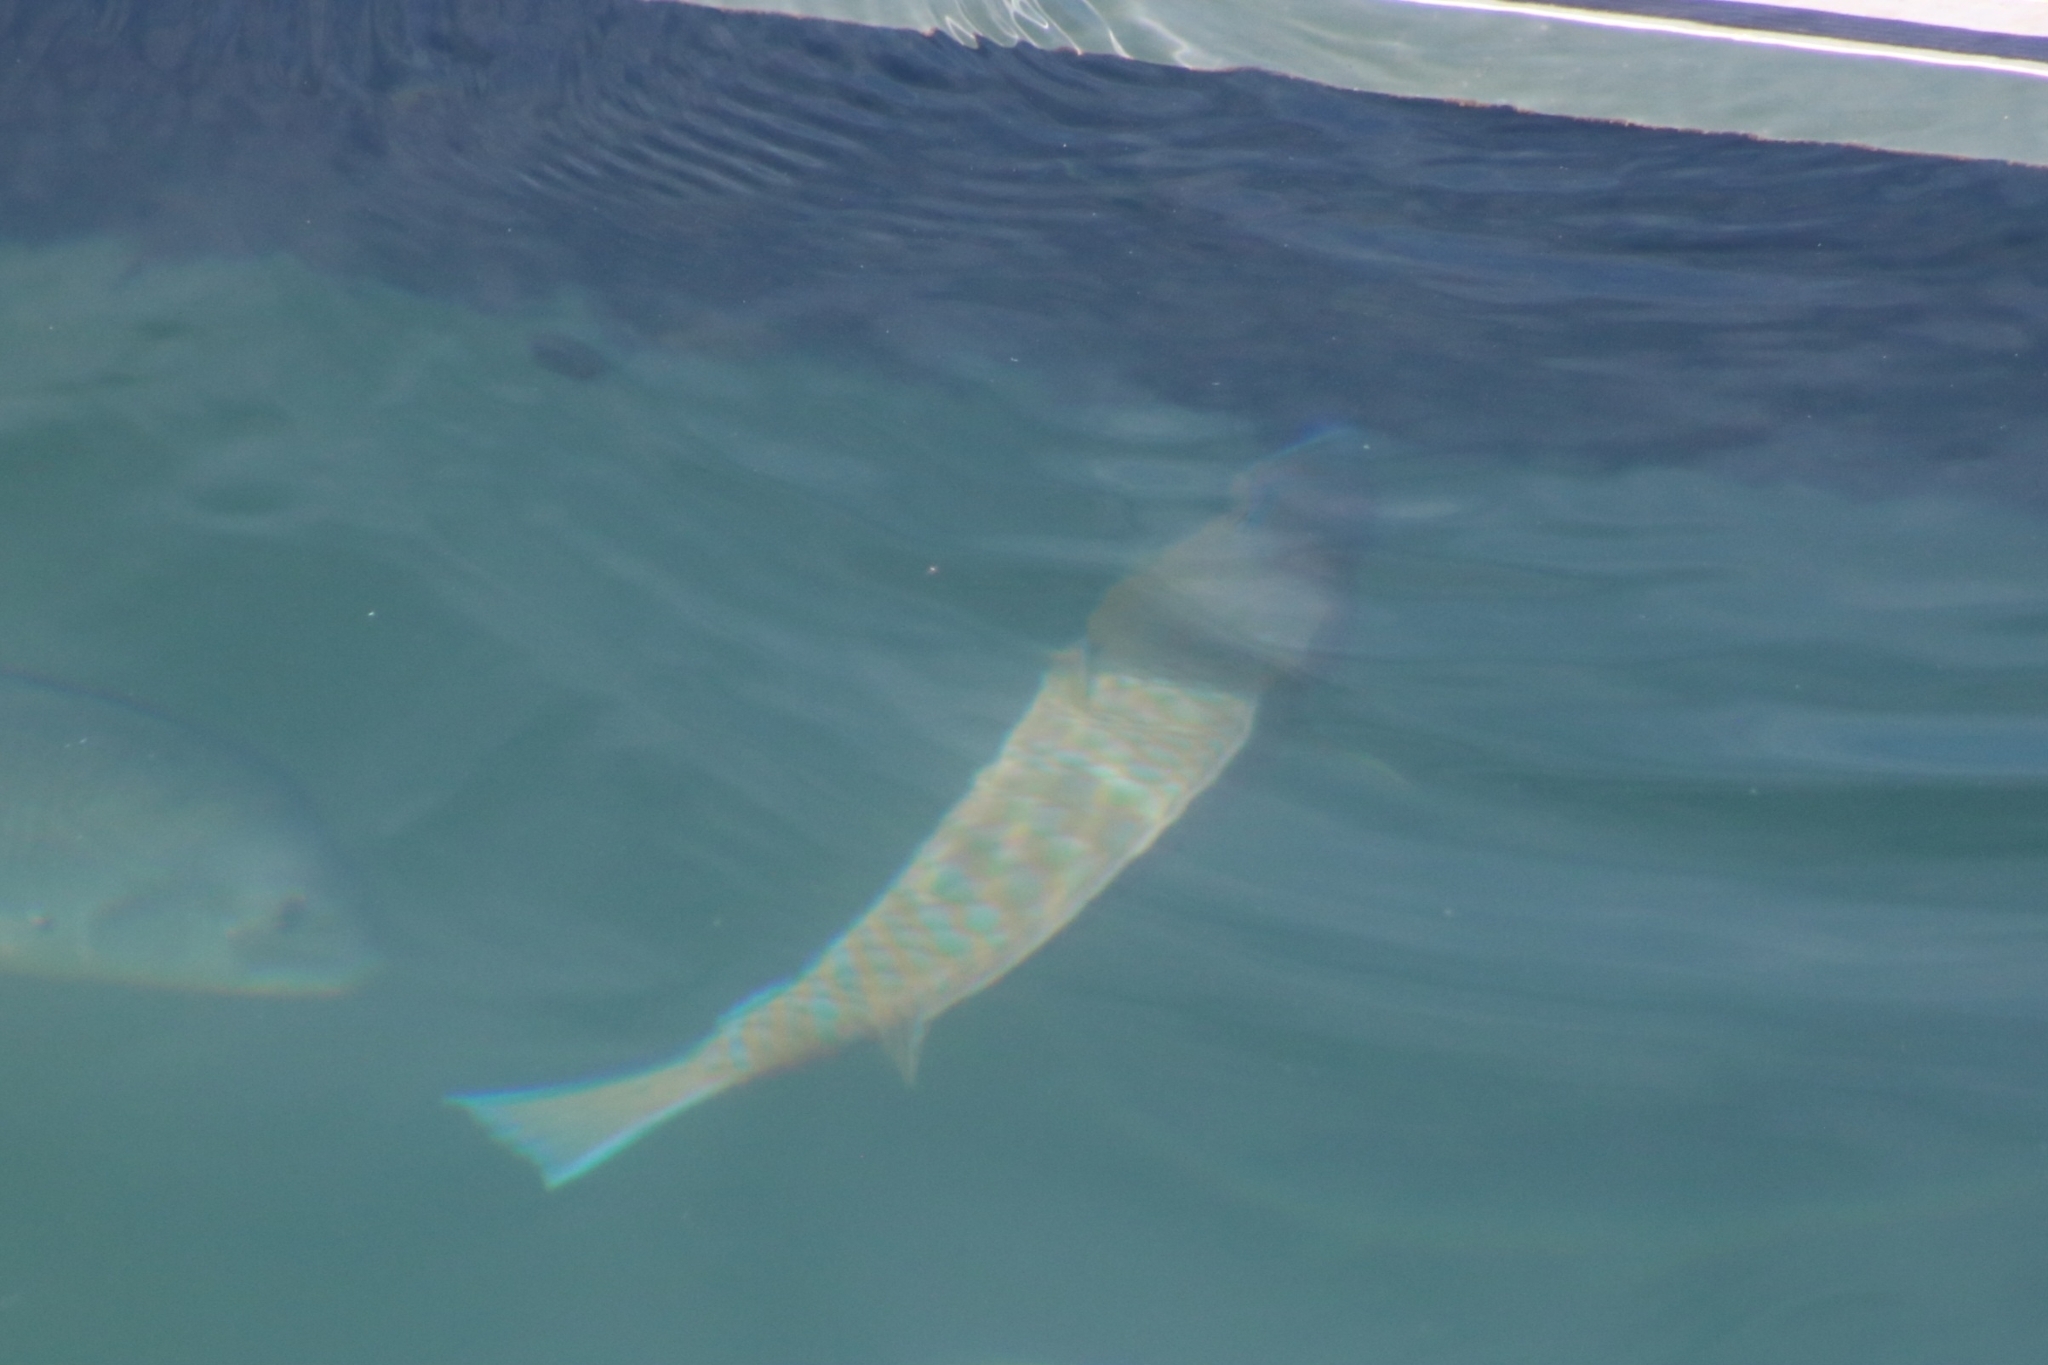
Scarus ghobban (Blue-barred Parrotfish)